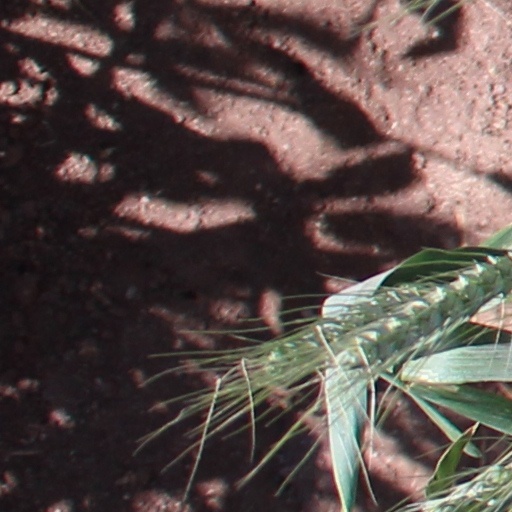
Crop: wheat